KultureCity

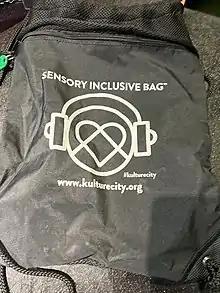
Sensory inclusive bag for people with sensory processing disorders

KultureCity partners with venues to provide training and tools to venues and events. The "Sensory Inclusion Certification" process involves training of venue staff by leading medical professionals regarding how to recognize those guests with sensory needs. Accommodations are meant to serve those with autism, dementia, PTSD. The organization also trains and certifies police department personnel. They provide details of items which can be included in a special sensory bag which can be made available to those who suffer from sensory sensitivities. The items in the bag may include fidget items, noise canceling headphones, verbal cue cards and weighted lap pads.